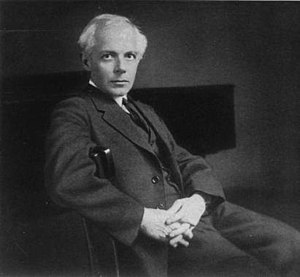
Béla Bartók
Béla Bartók var en ungarsk komponist, musik-etnolog og pianist. Bartók er en af de helt centrale skikkelser i det 20. århundredes klassiske musik. Navnlig anses hans strygekvartetter for at være de bedste, der er skrevet siden Beethoven. Bartók undersøgte sammen med Zoltán Kodály den ungarske, slovakiske og rumænske – endog den nordafrikanske folkemusik og skabte en uvurderlig samling af værker med udgangspunkt i den folkelige musik. Hans værker har en enorm spændvidde fra store orkesterværker til små naive stykker oprindelig beregnet til klaverskoler for børn, fx For Children og Mikrokosmos, hvor han har taget udgangspunkt i den folketonen og ikke mindst -rytmen. Disse værker er ikke desto mindre taget med i store virtuosers repertoirer, ikke mindst af hensyn til den musikpædagogiske værdi af stykkerne.